US House and Senate career of John McCain (until 2000)

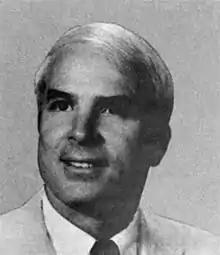
McCain in 1983, during his first term in the House

McCain made an immediate impression in Congress. His POW background, social skills, and contacts from his Navy Senate liaison job made him popular and a star among new House members. He was elected the president of the 1983 Republican freshman class of representatives. After strenuously lobbying the Republican leadership, he was assigned to the Committee on Interior Affairs. He coveted this assignment because he wanted to develop expertise on issues relevant to his state, including water rights, public land management, and Native American affairs. He was also assigned to the Select Committee on Aging, important due to Arizona's large retired population, and eventually to the chairmanship of the Republican Task Force on Indian Affairs. He fulfilled a campaign pledge to return to his congressional district every weekend, making 47 such trips in his first year. On them, he met frequently with constituents and make many public appearances. This, combined with his wife Cindy's decision to live in Arizona rather than move to Washington, helped solidify his political base in Arizona.